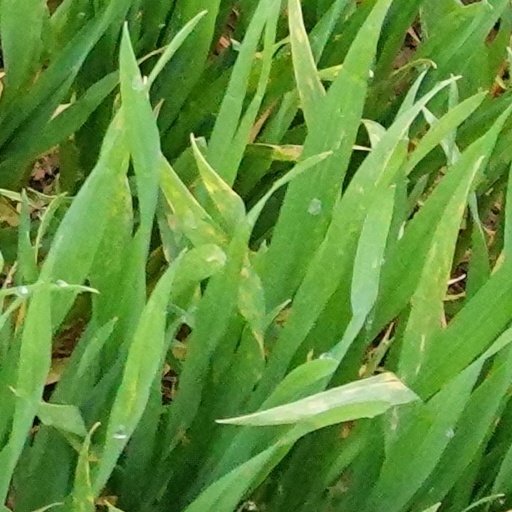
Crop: wheat